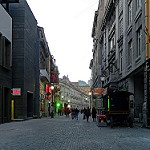
Label: non_damage_buildings_street